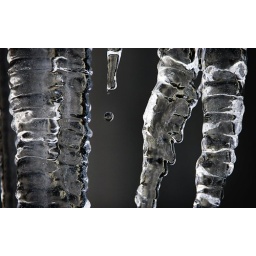
Ice drops from the roof outside my window in Uddevalla Sweden